Wukang Mansion

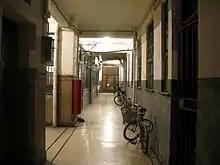
Hallway on the sixth floor of the building.

Completed in 1924, the eight-storey building was designed by the renowned Hungarian-Slovak architect László Hudec (1893–1958), who designed many landmarks in Shanghai. It is in the French Renaissance style and is the oldest veranda-style apartment building in Shanghai. There's an urban legend that the name was to commemorate "Normandie", a World War I-era battleship. However no such battleship served in WWI in the French Navy. The building looks like a ship from one direction. The unusual wedge-shape of the building is reminiscent of the Flatiron Building in New York City.